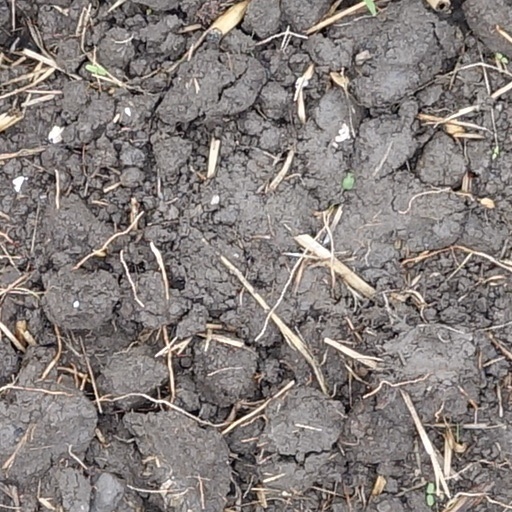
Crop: wheat